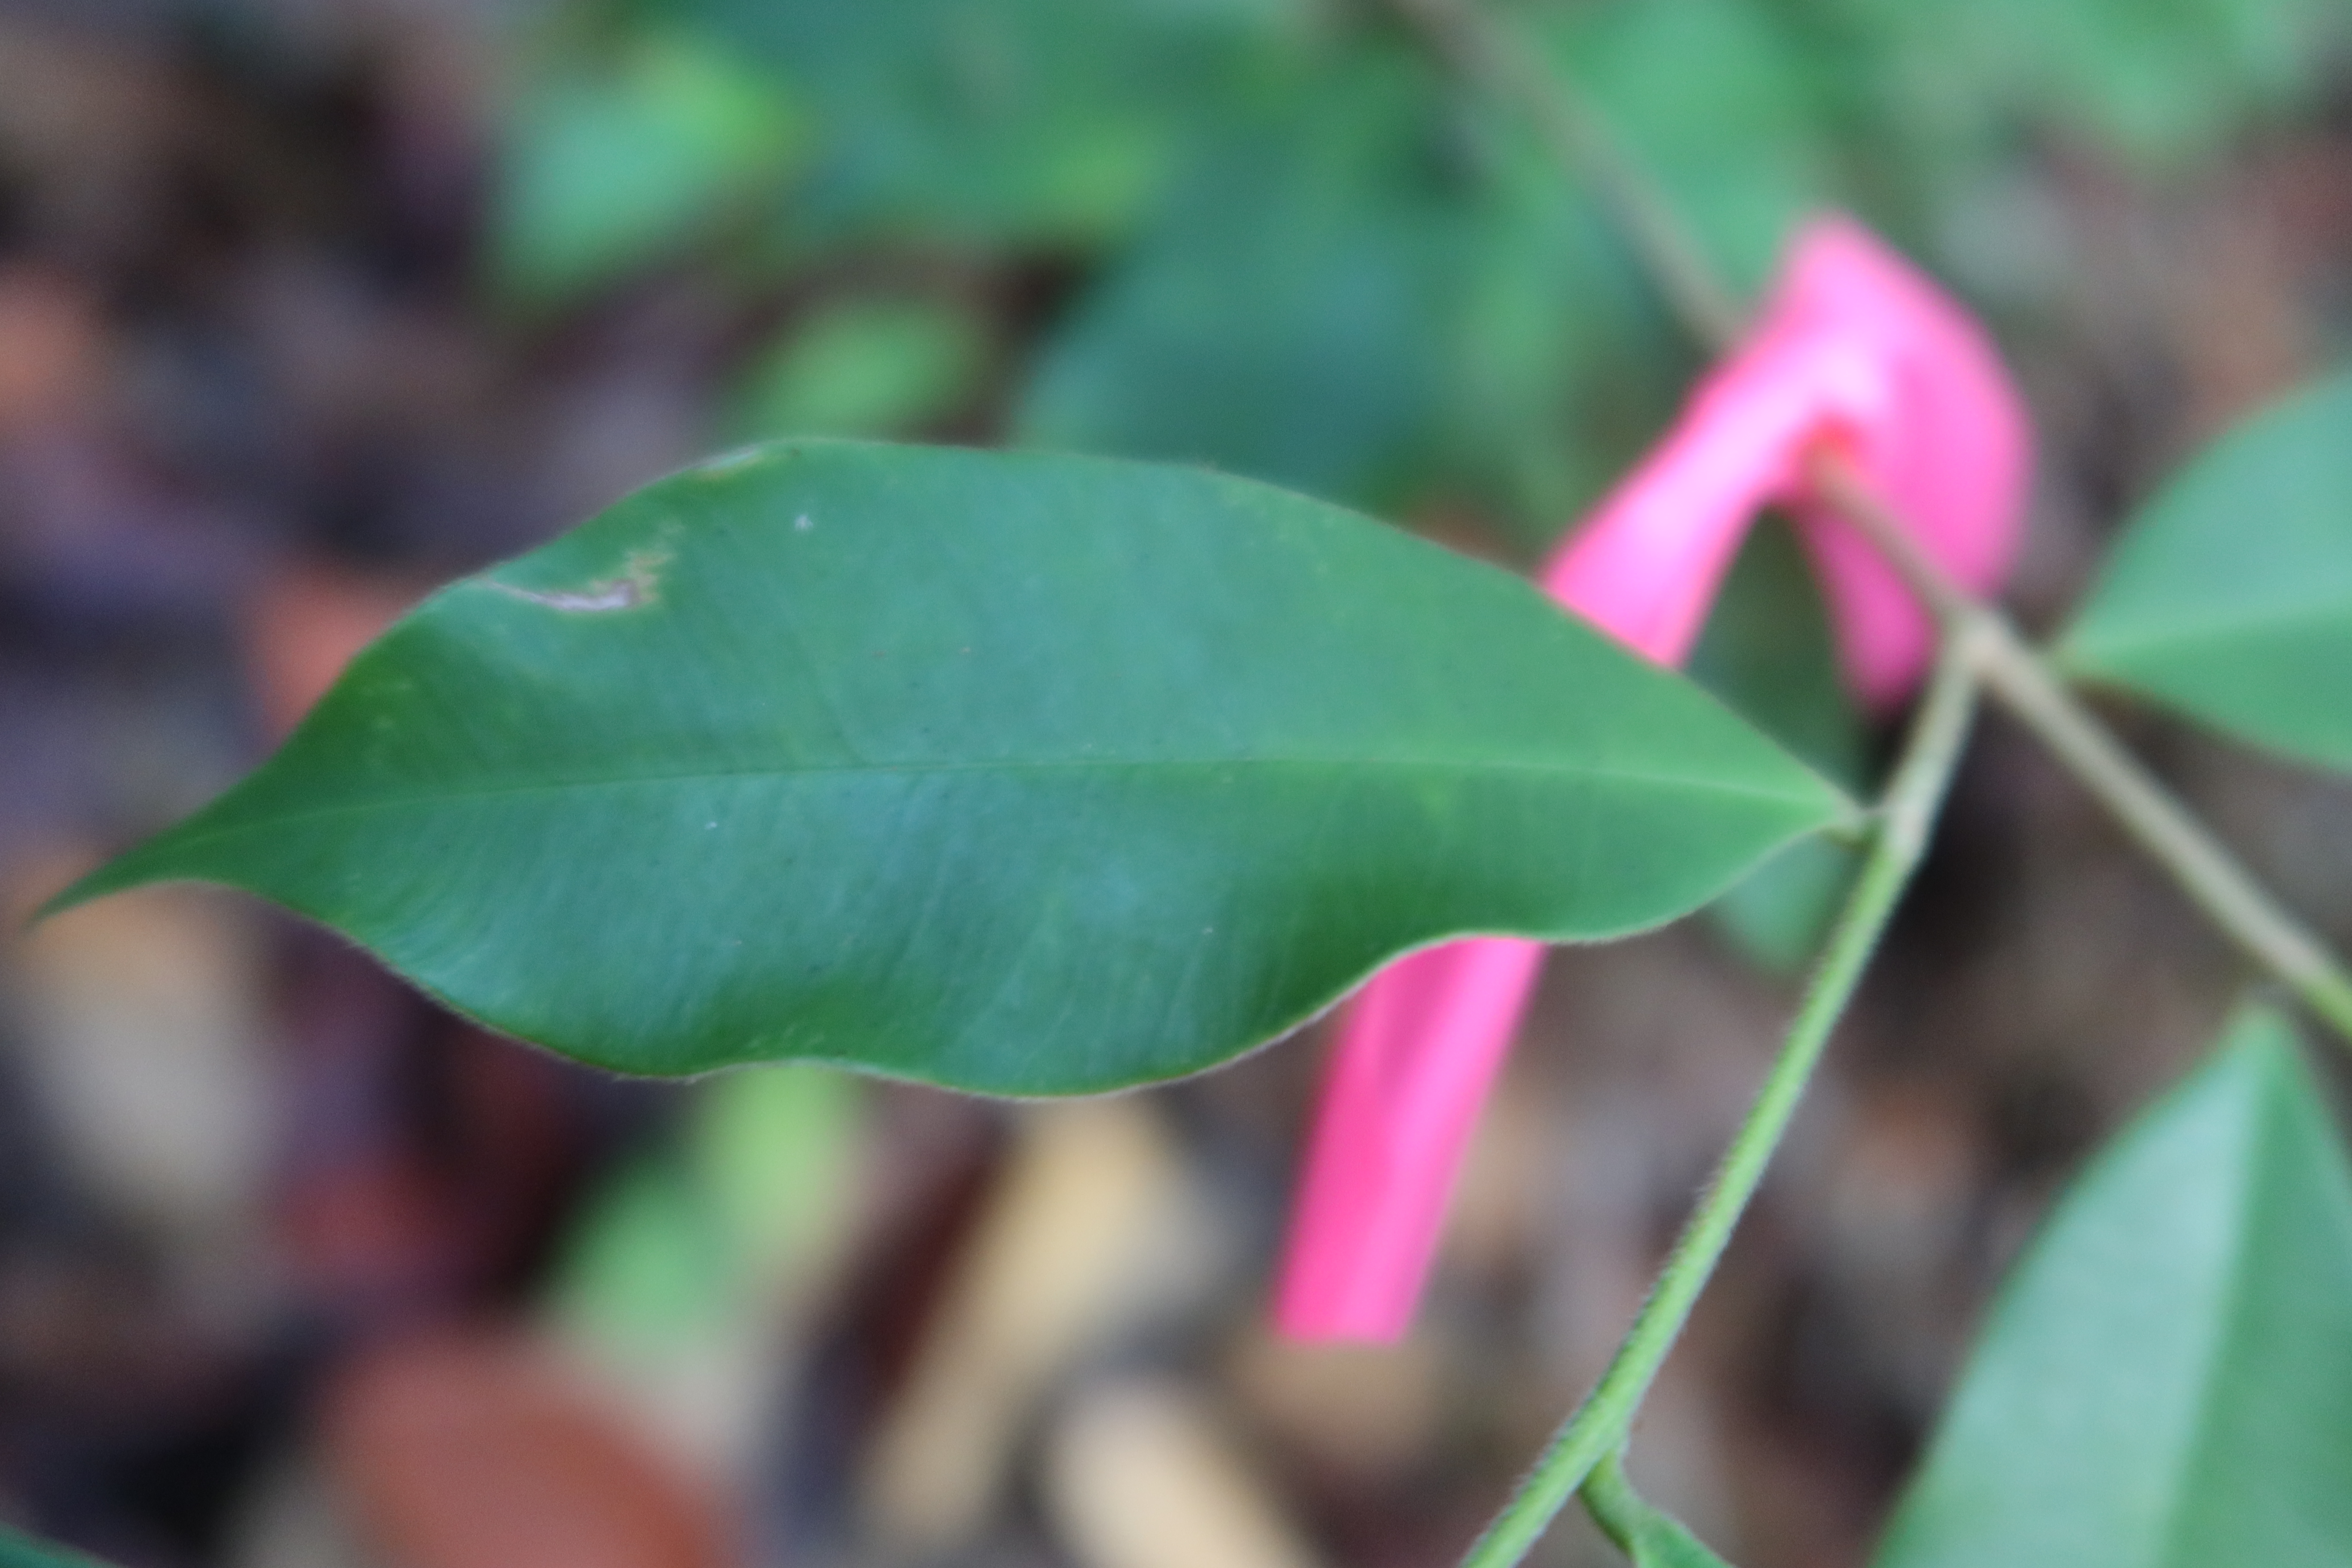
Label: Brown spots